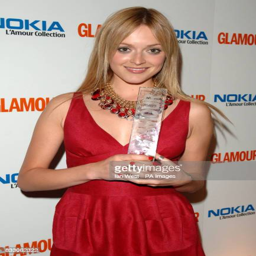
radio personality in the press room